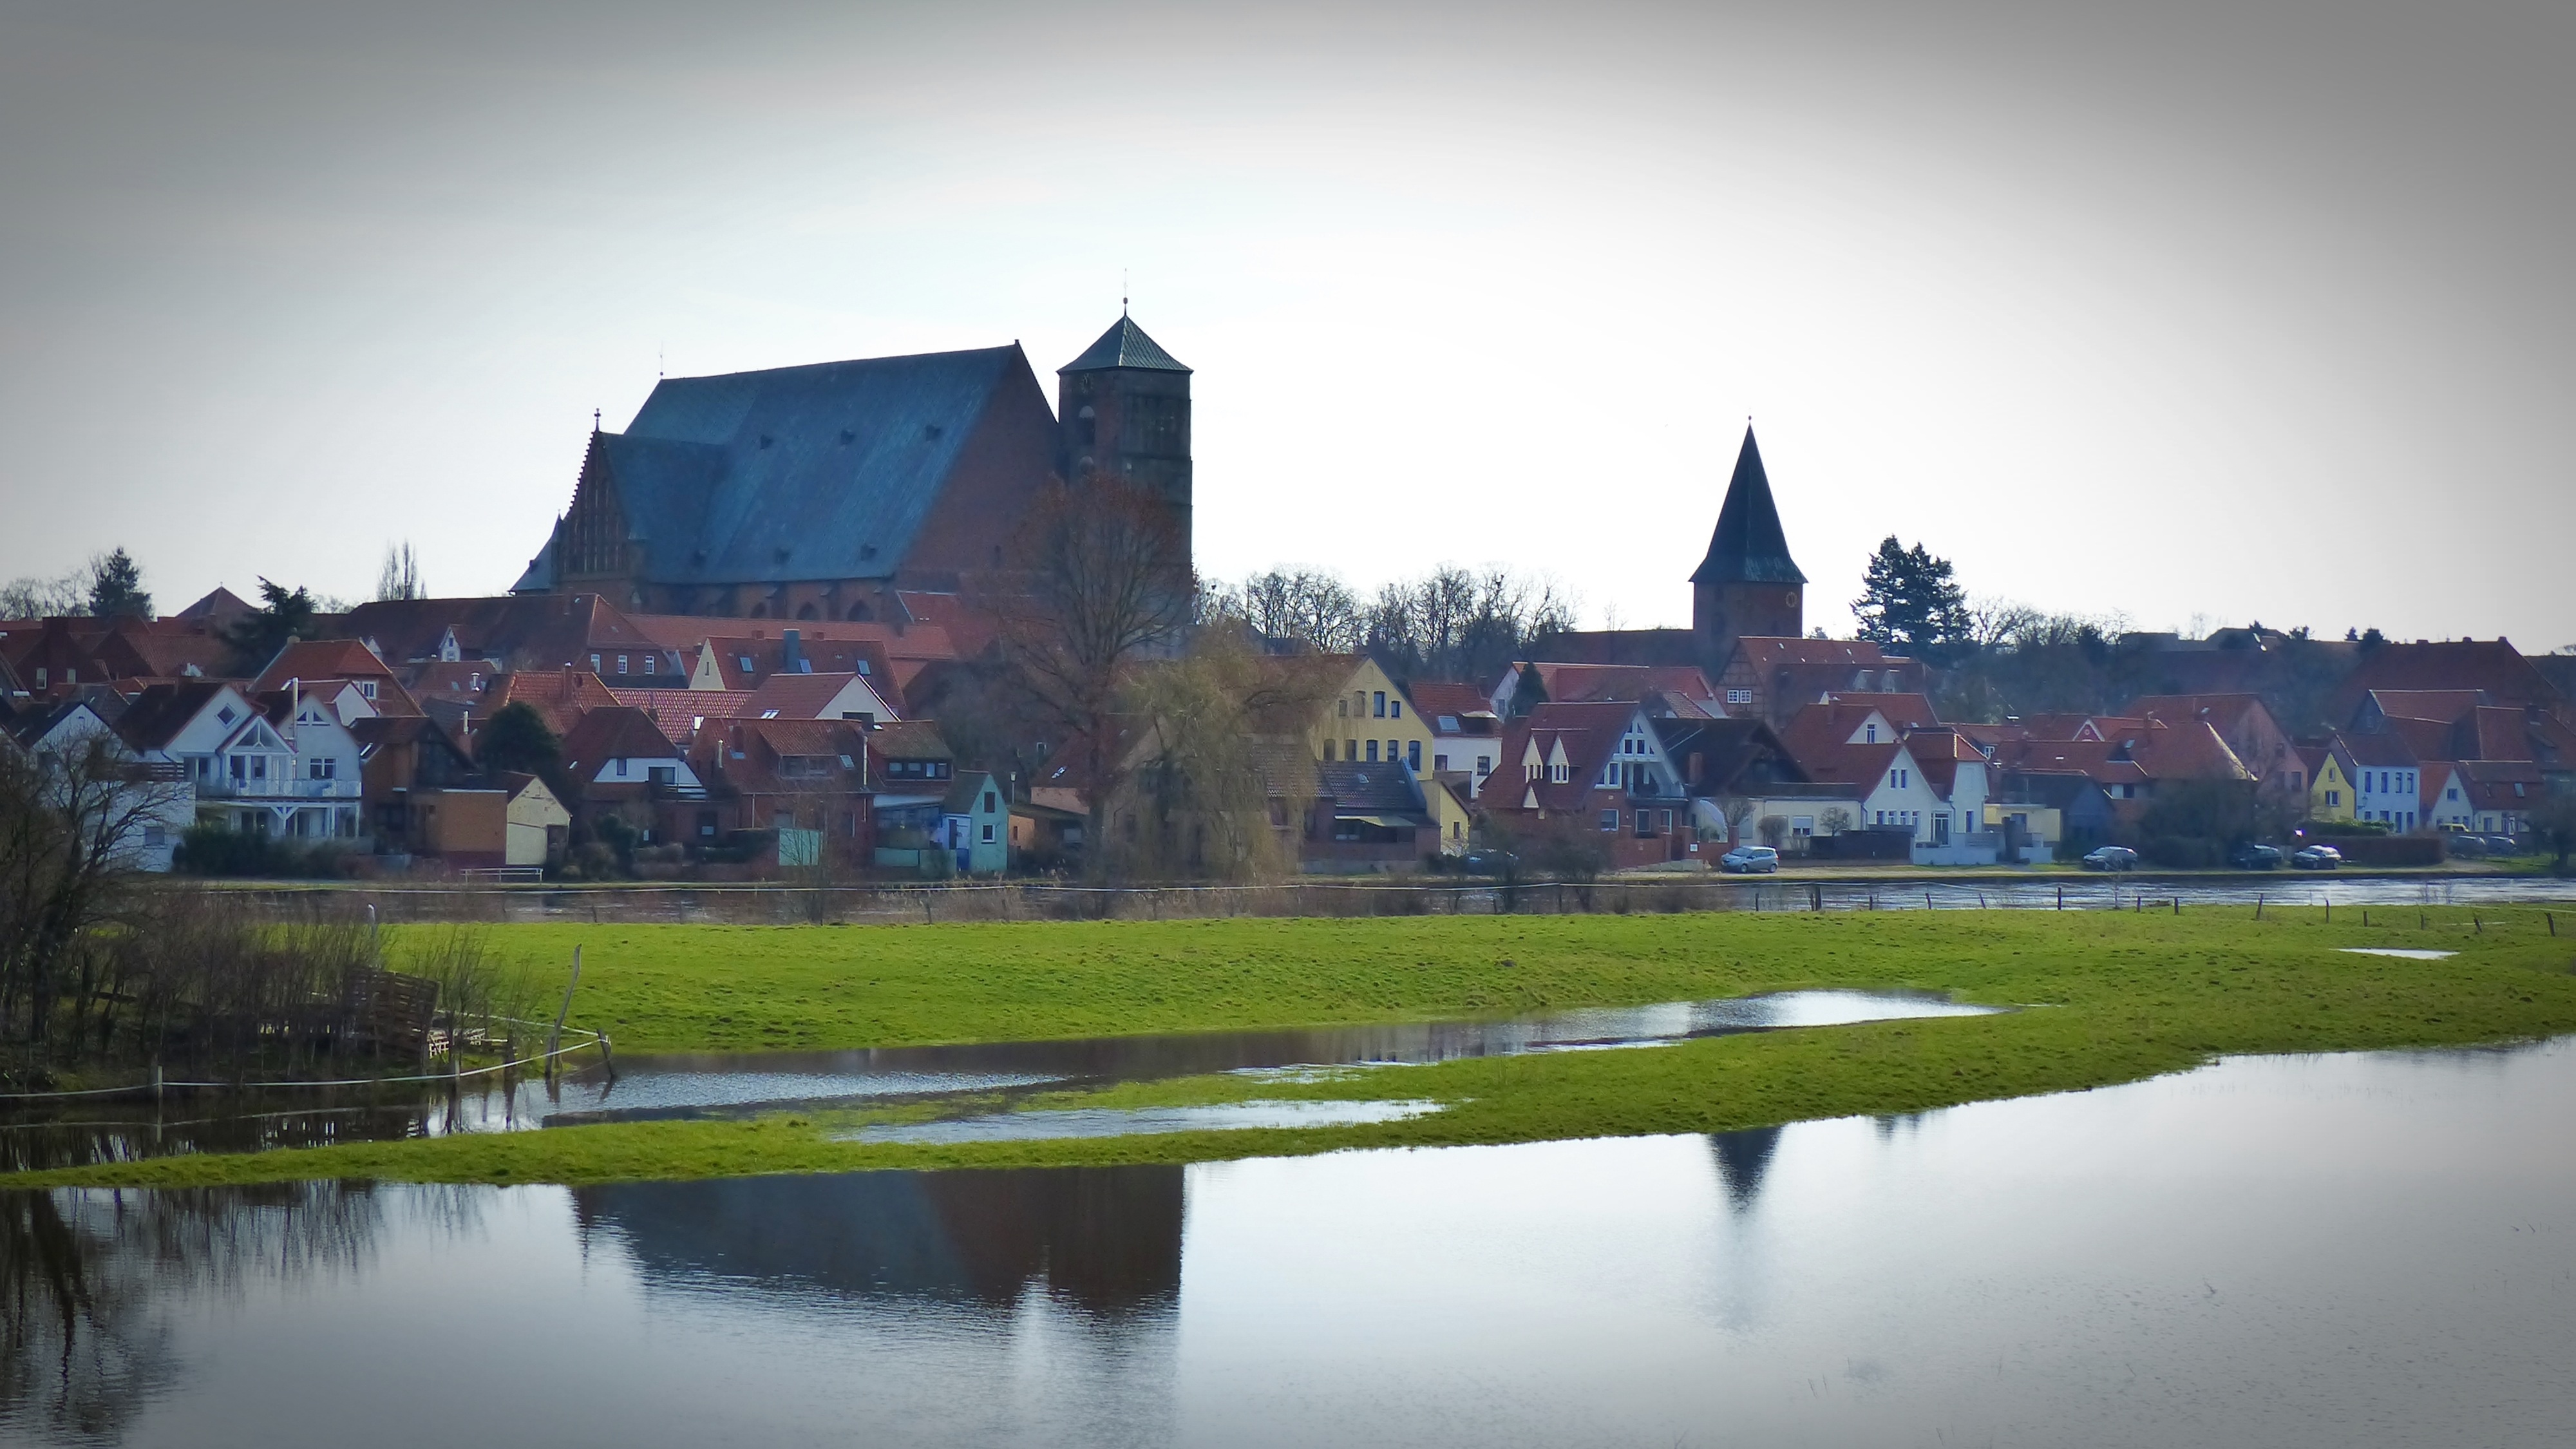
skyline, morning, city, river, cityscape, panorama, dusk, evening, reflection, castle, landmark, church, tourism, old town, all, dom, urban area, verden of all, verdener dom, human settlement